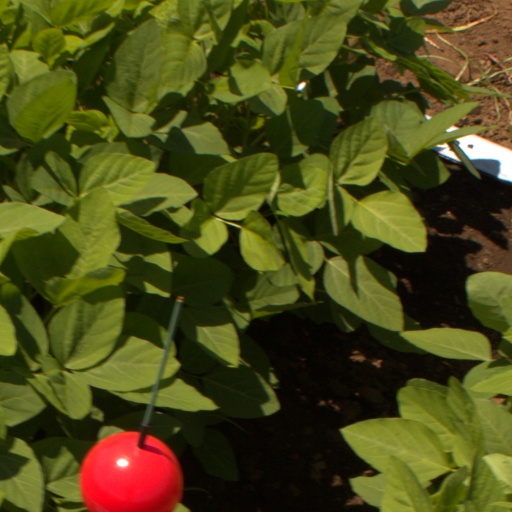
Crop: soybean